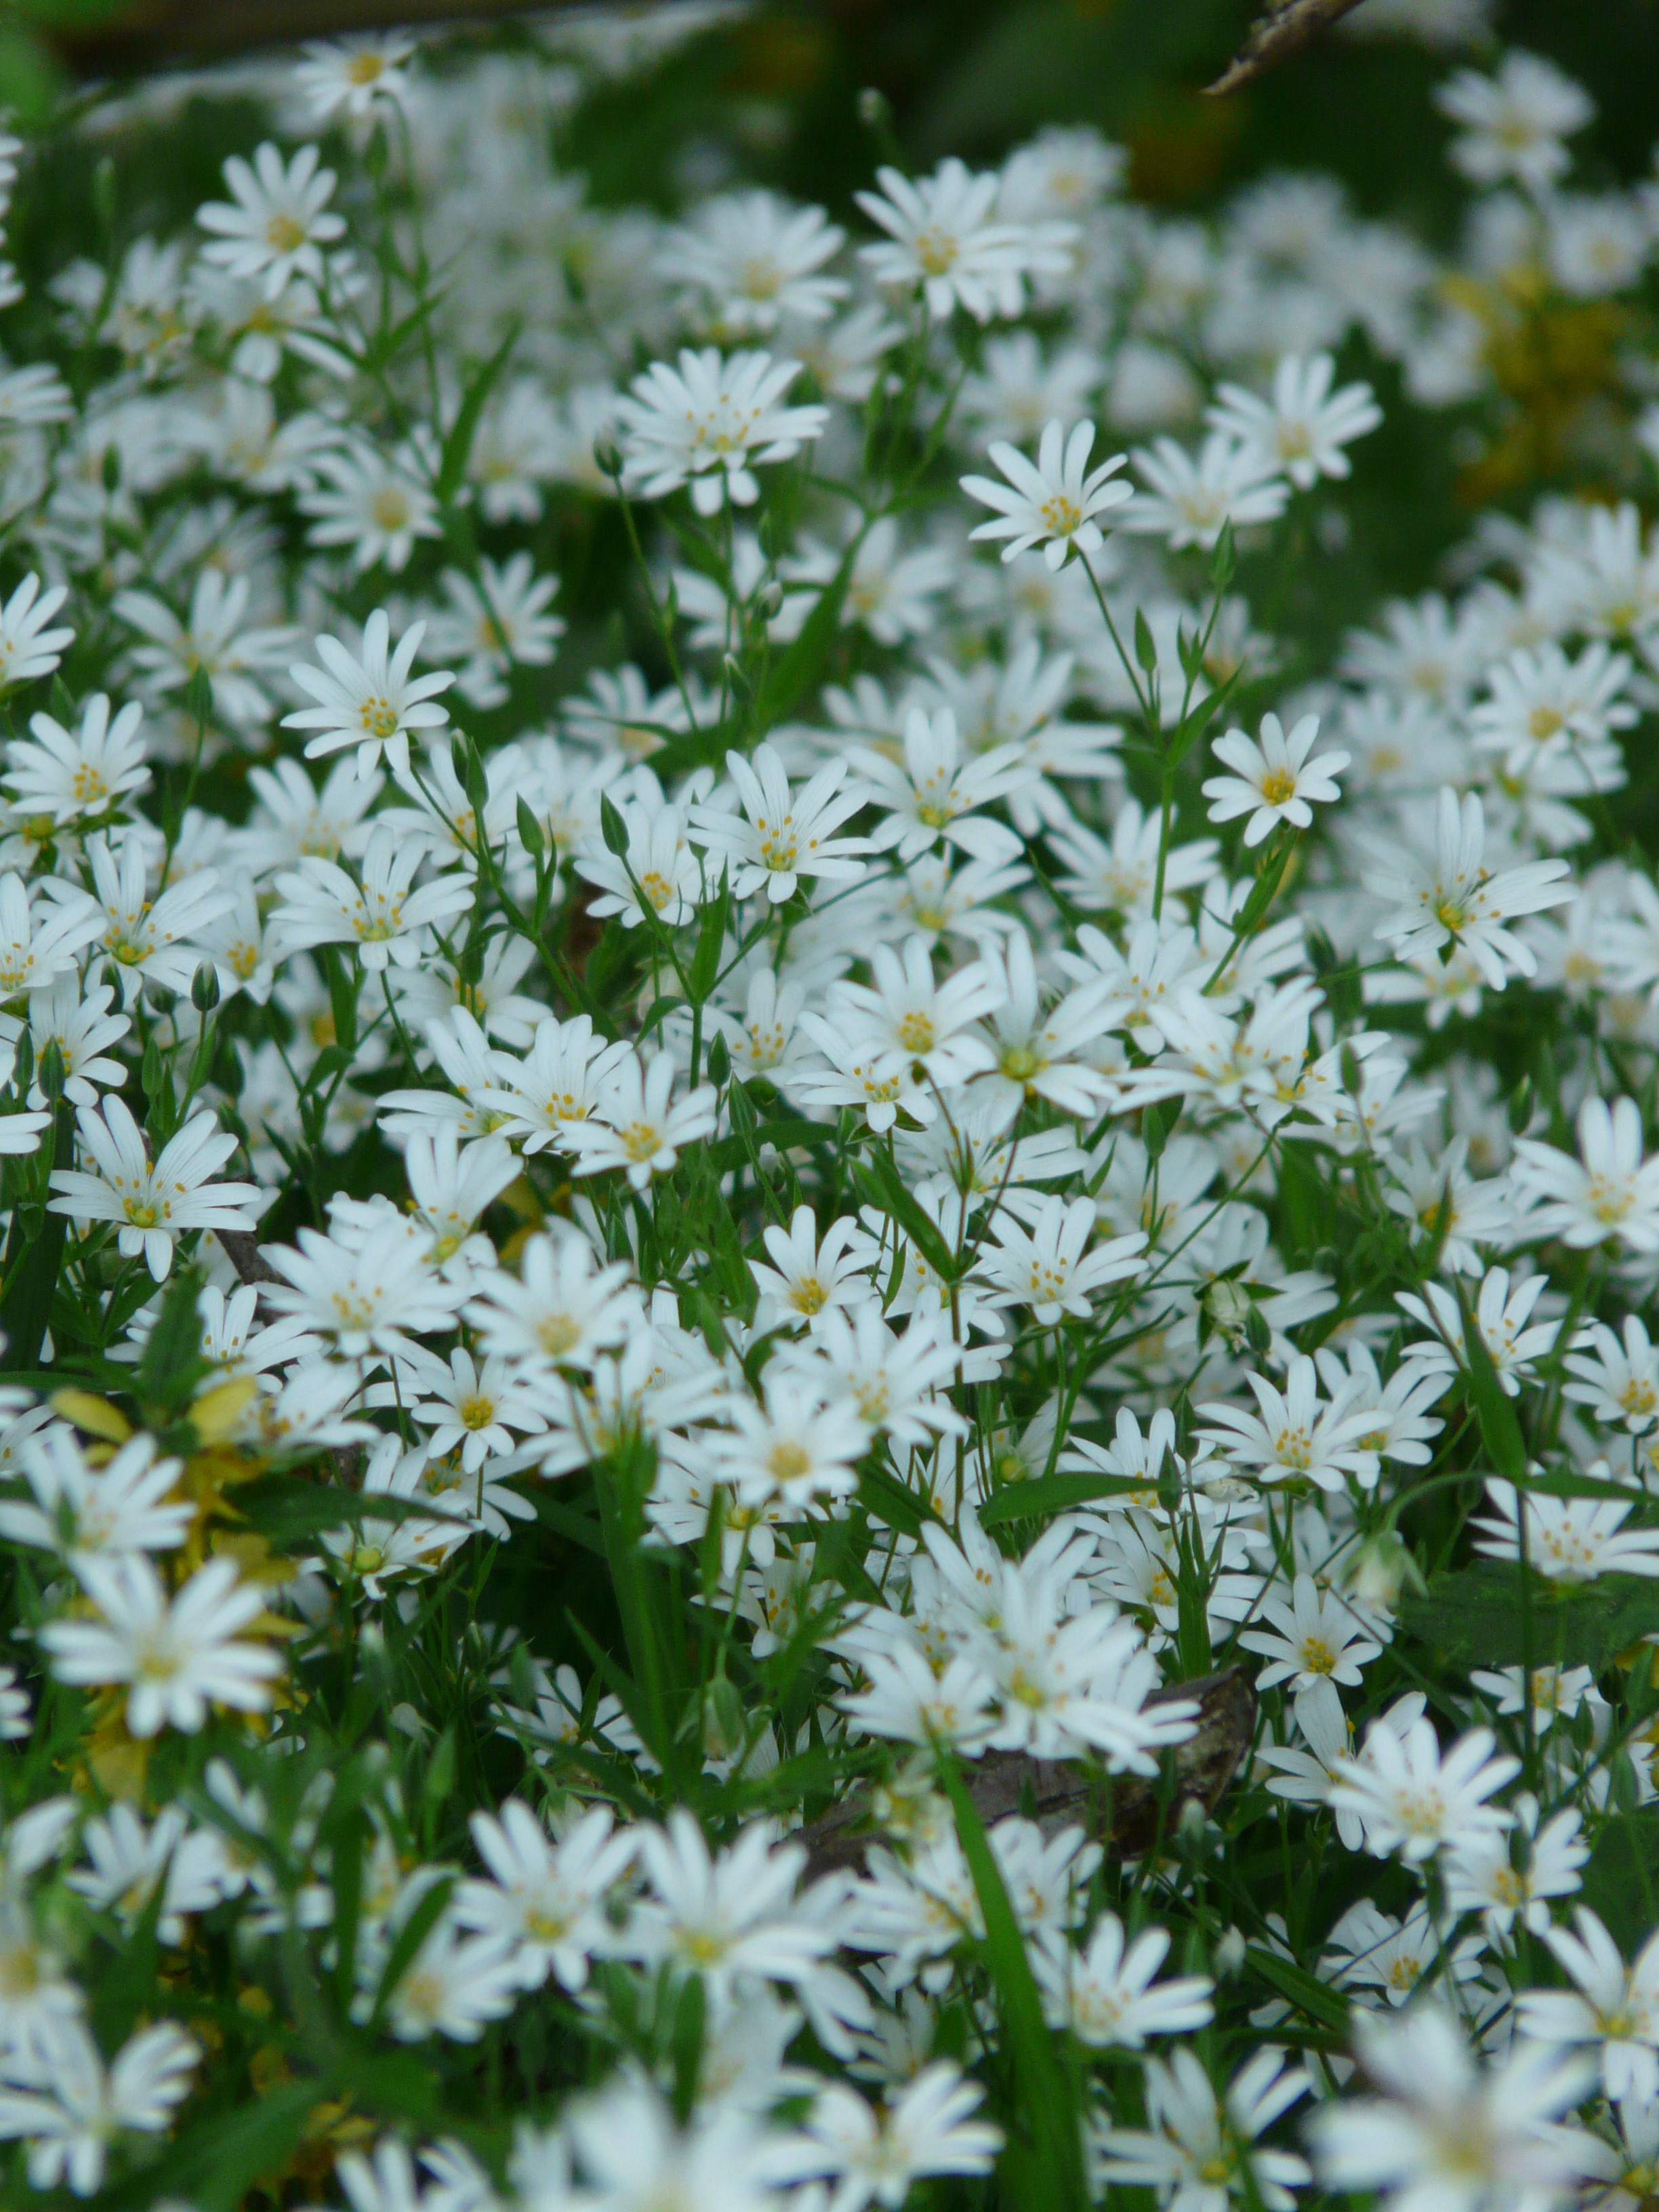
plant, white, meadow, flower, bloom, spring, herb, flora, wild flower, wildflower, pointed flower, candytuft, flowering plant, daisy family, carnation family, land plant, chamaemelum nobile, marguerite daisy, sweetscented bedstraw, evergreen candytuft, stitchwort, chickweed